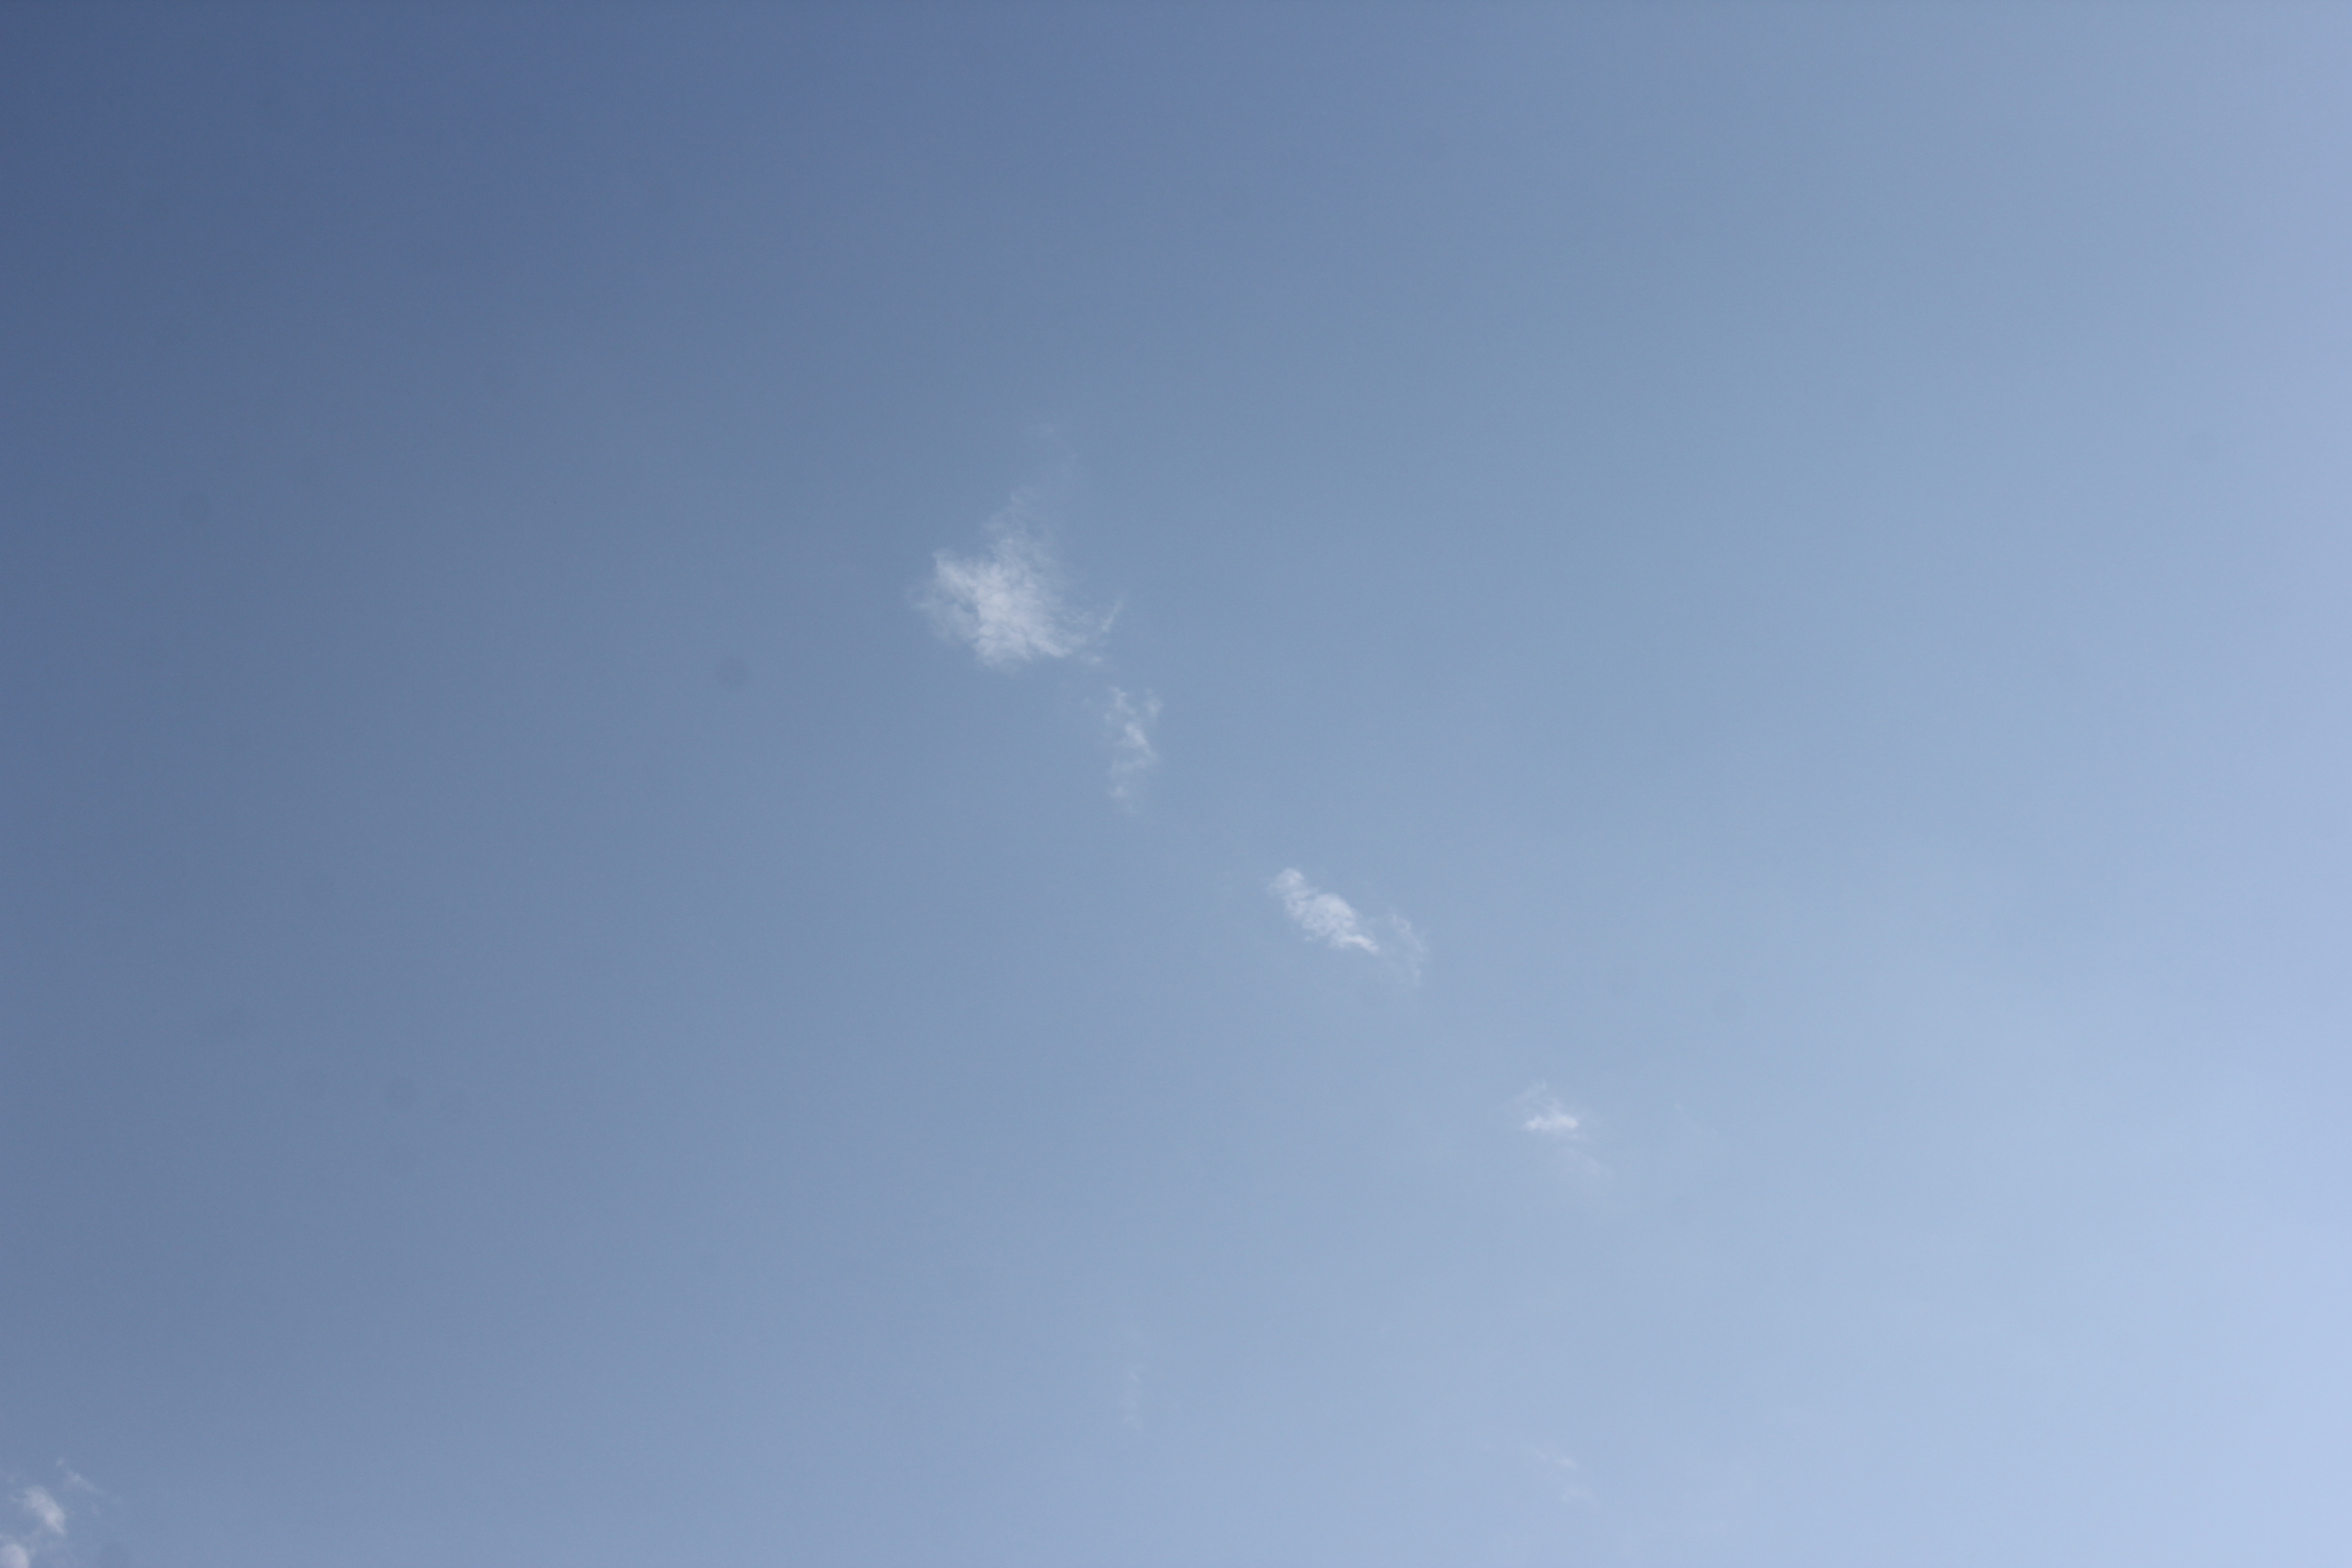
Cloud type: Cirrus